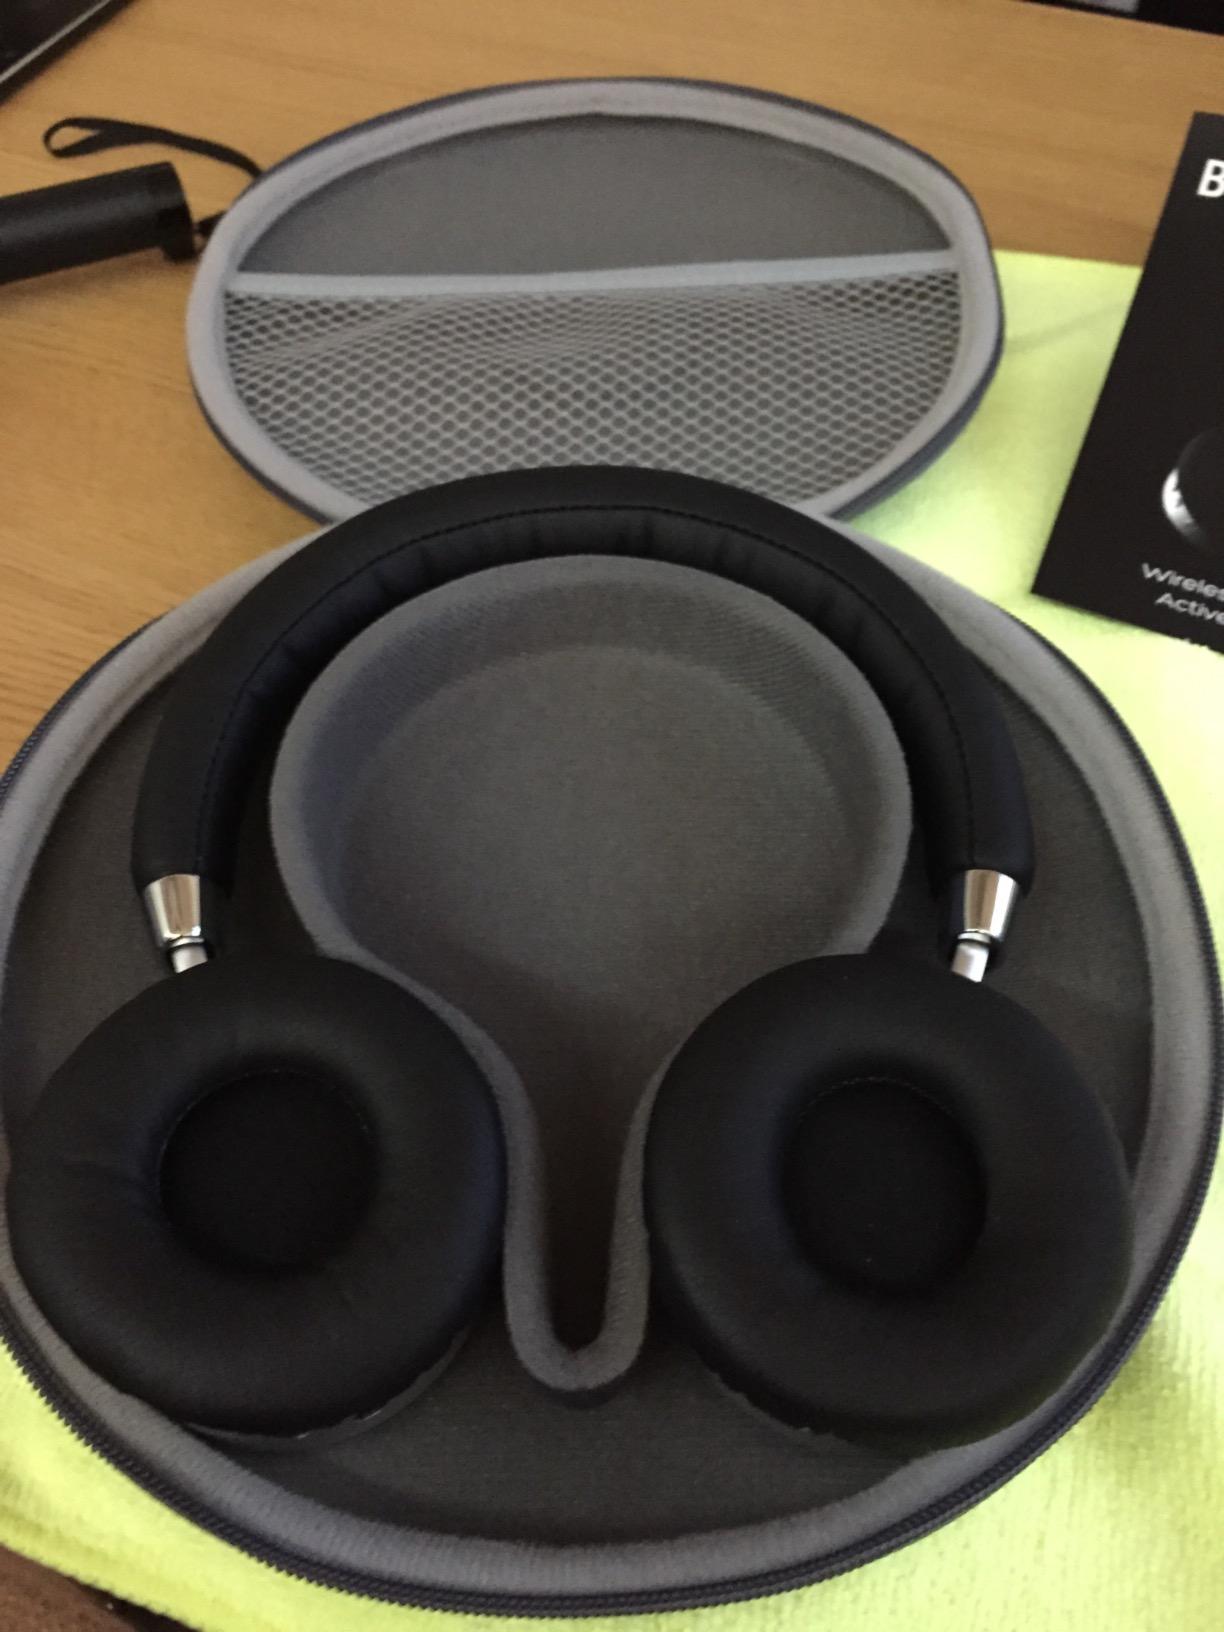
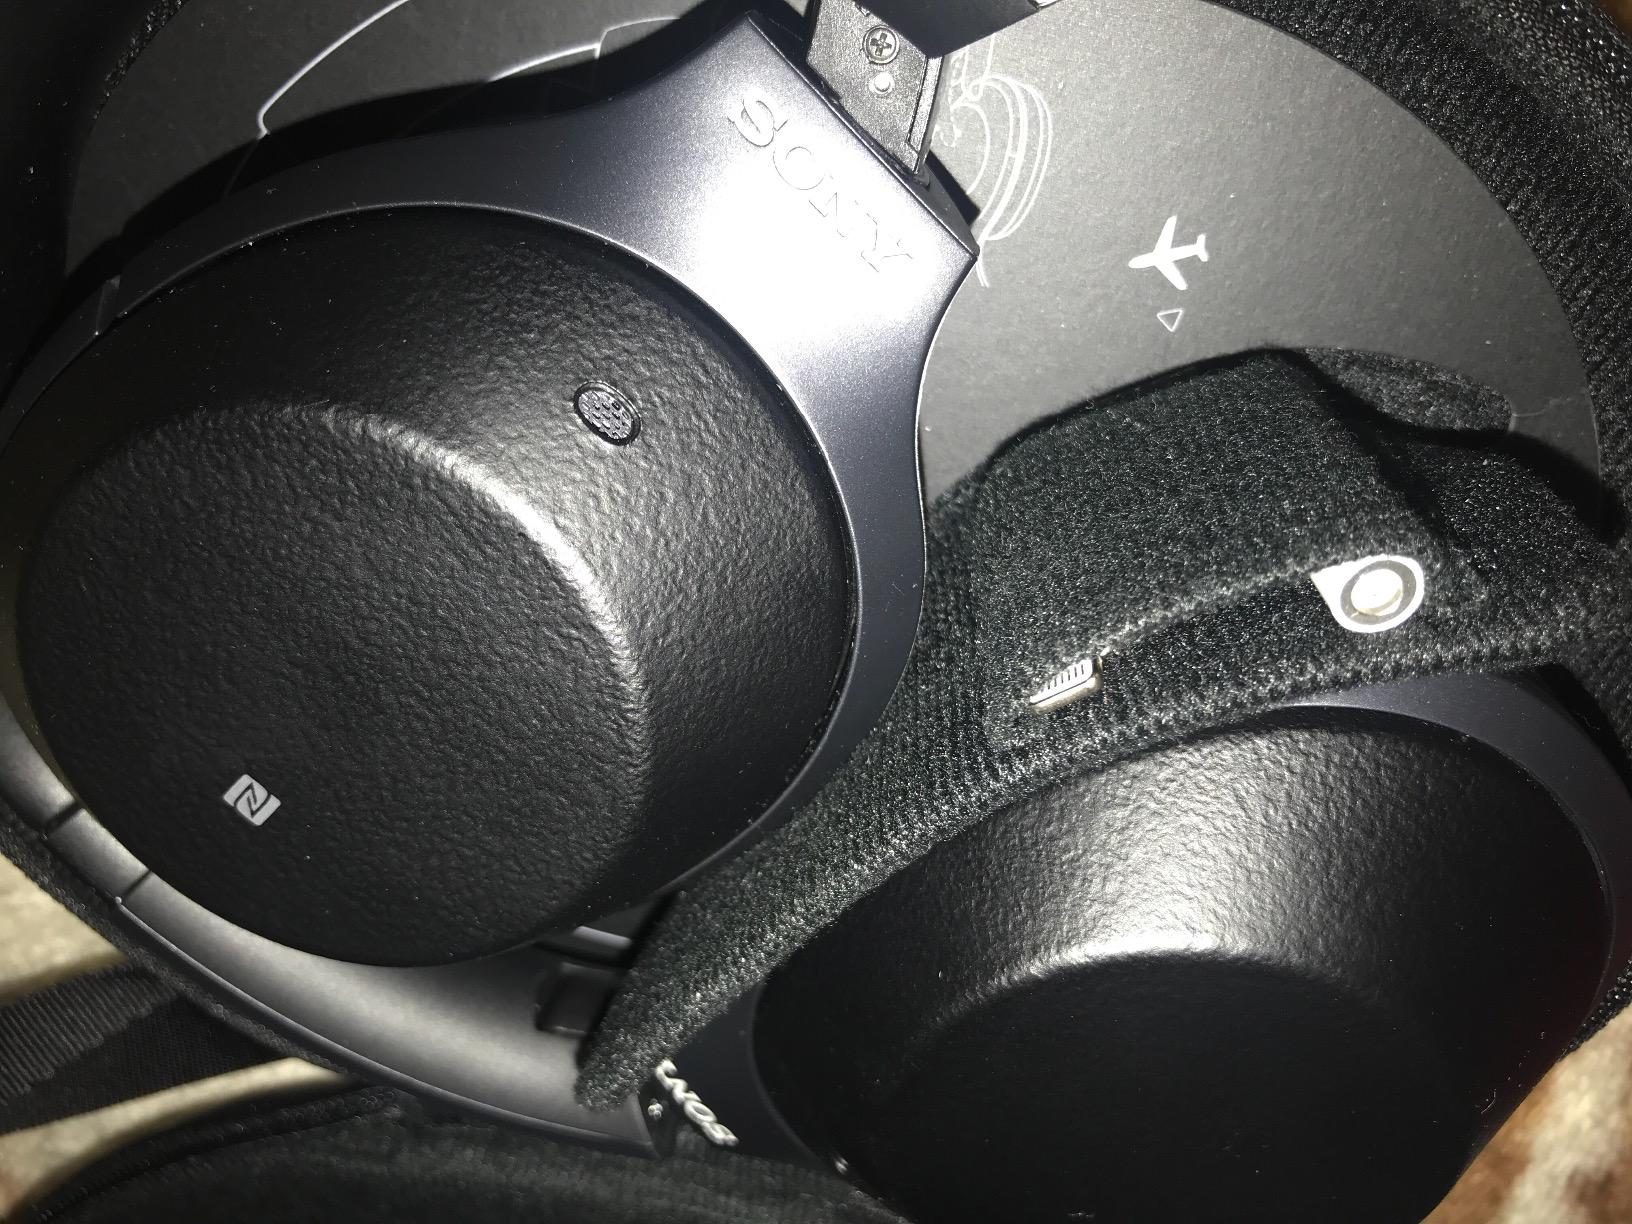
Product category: headphones
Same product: no